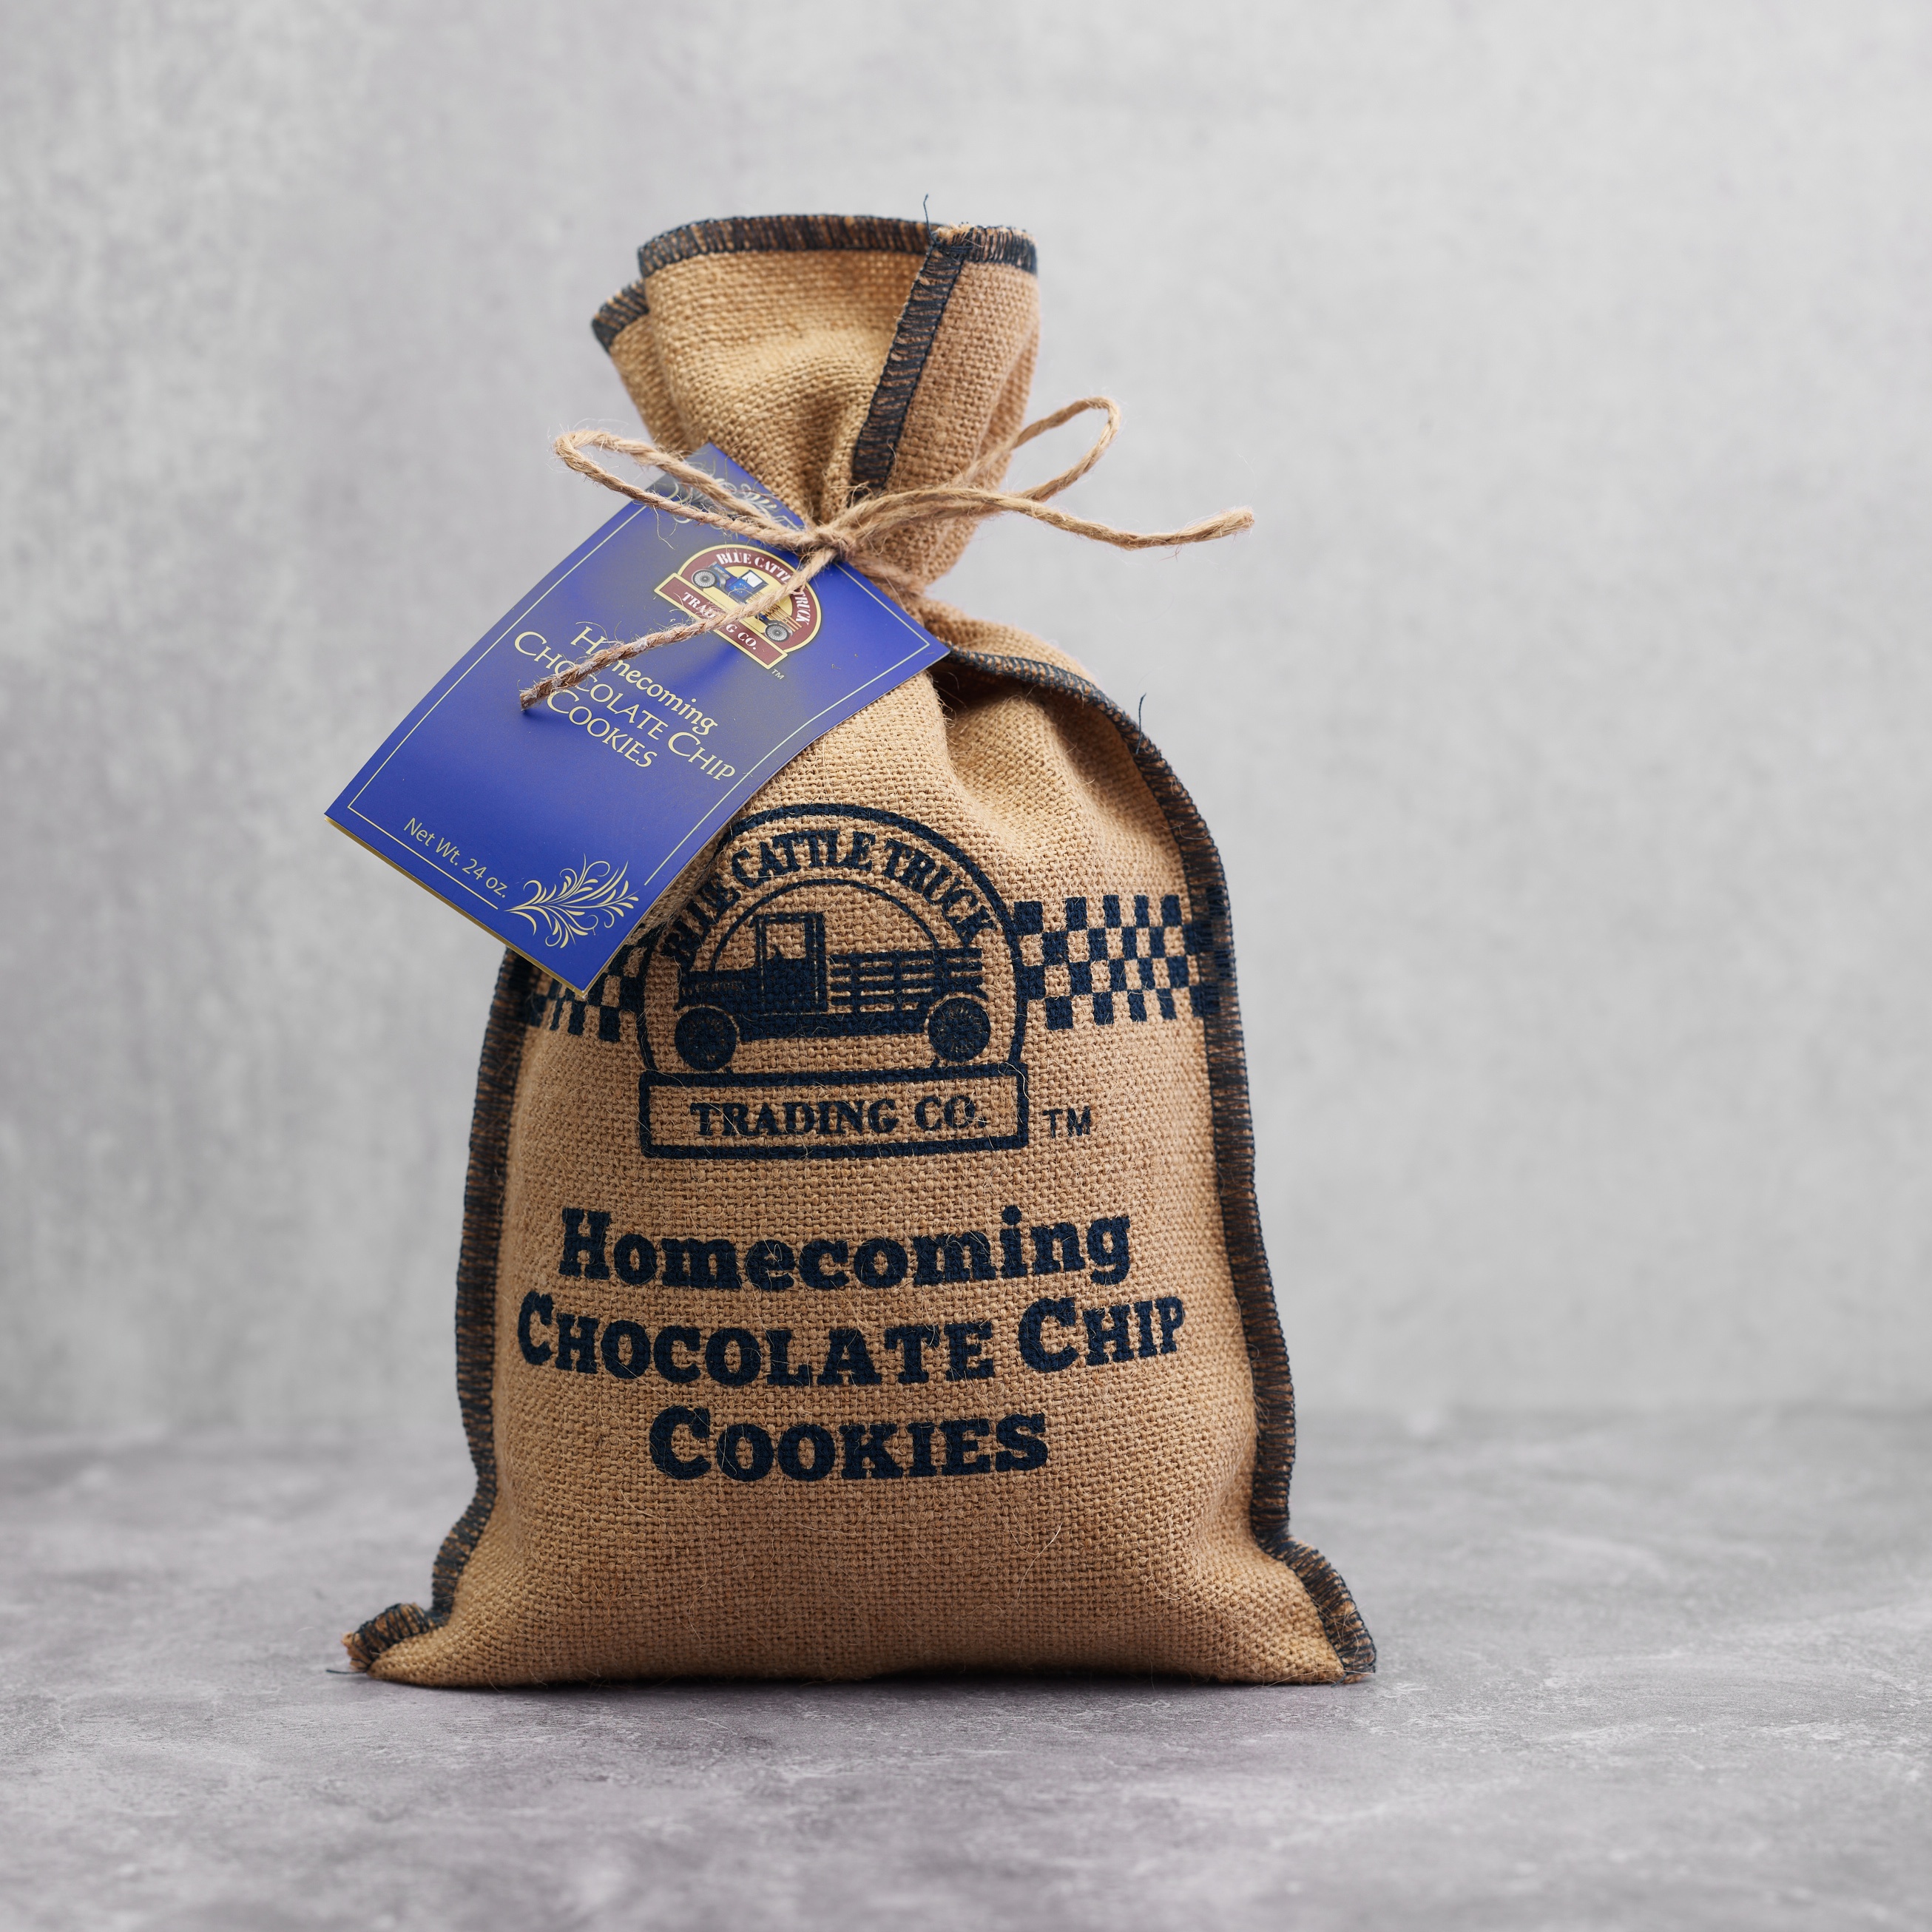
Homecoming Chocolate Chip Cookies Mix
Brand: Blue Cattle Truck Trading Co.
Homecoming Oatmeal Chocolate Chip Cookies Homecomings are the best! Dad always said, “Where there’s heart room, there’s house room.” Many a homecoming at our house has been celebrated with our favorite family recipe of Oatmeal Chocolate Chip Cookies. For nearly 200 years it’s been an American tradition to have a delicious plate of warm chocolate chip cookies when loved ones gather. Whether coming home, spreading sunshine, or sharing your heart, Blue Cattle Truck Trading Co.’s Homecoming Chocolate Chip Cookies send the perfect message. This package includes: (1) Homecoming Oatmeal Chocolate Chip Cookie Mix, which will make 2 dozen cookies From our family to yours…Enjoy!
Category: Food, Beverages & Tobacco > Food Items > Cooking & Baking Ingredients > Cookie Decorating Kits